Roosevelt Park (Edison, New Jersey)

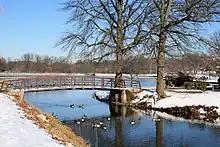
Winter in Roosevelt Park

The park provides a wide range of facilities for sports and recreation, including fields for baseball and soccer; picnic areas equipped with tables and bbq grills; miles of trails for bicycling, hiking, walking and jogging; courts for basketball and tennis; fishing at an eight-acre man-made lake; and a rink for ice skating or roller skating, depending on the season.